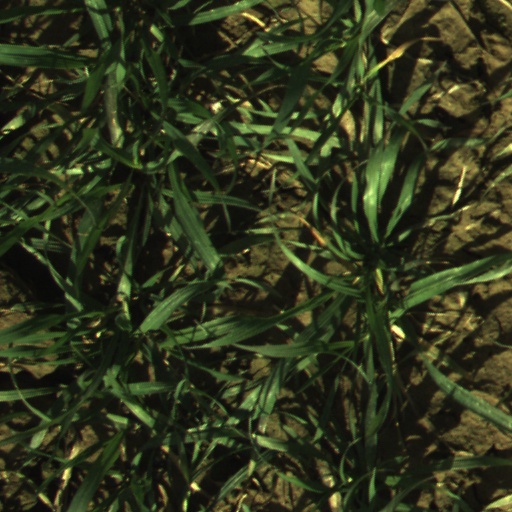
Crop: wheat